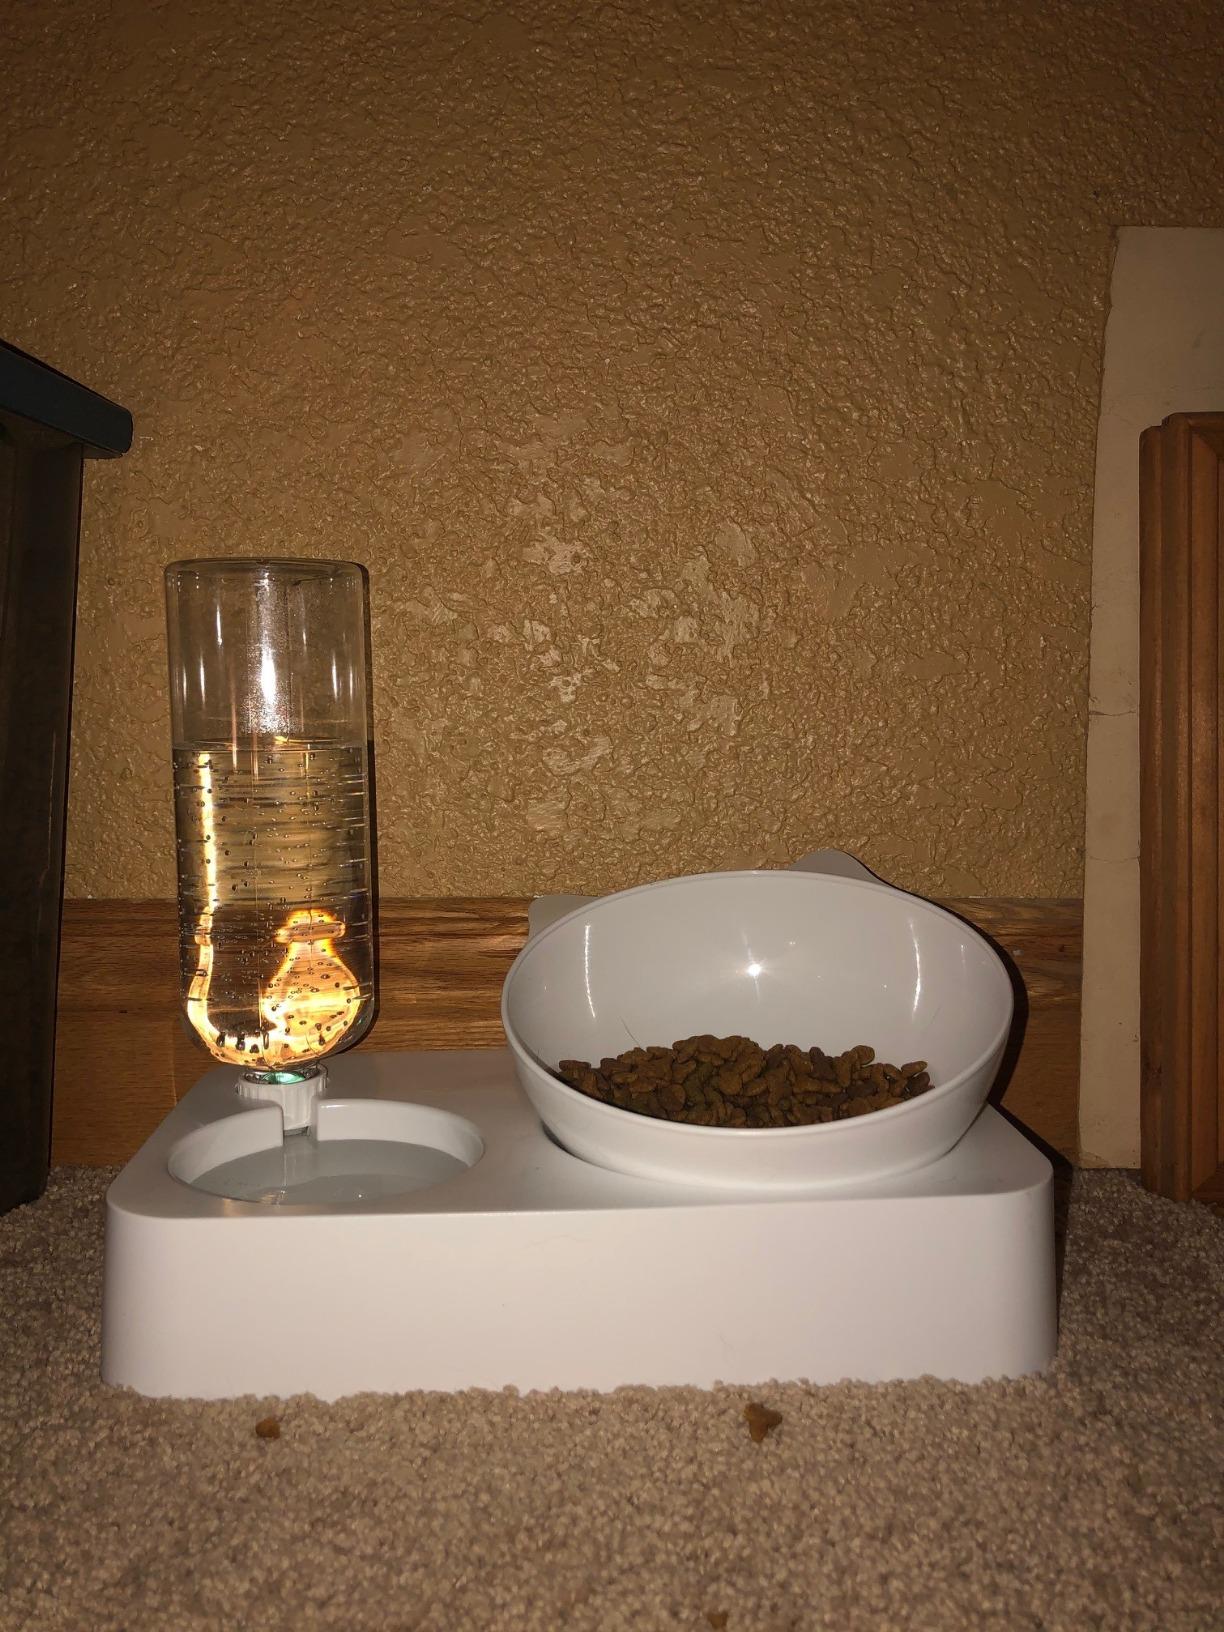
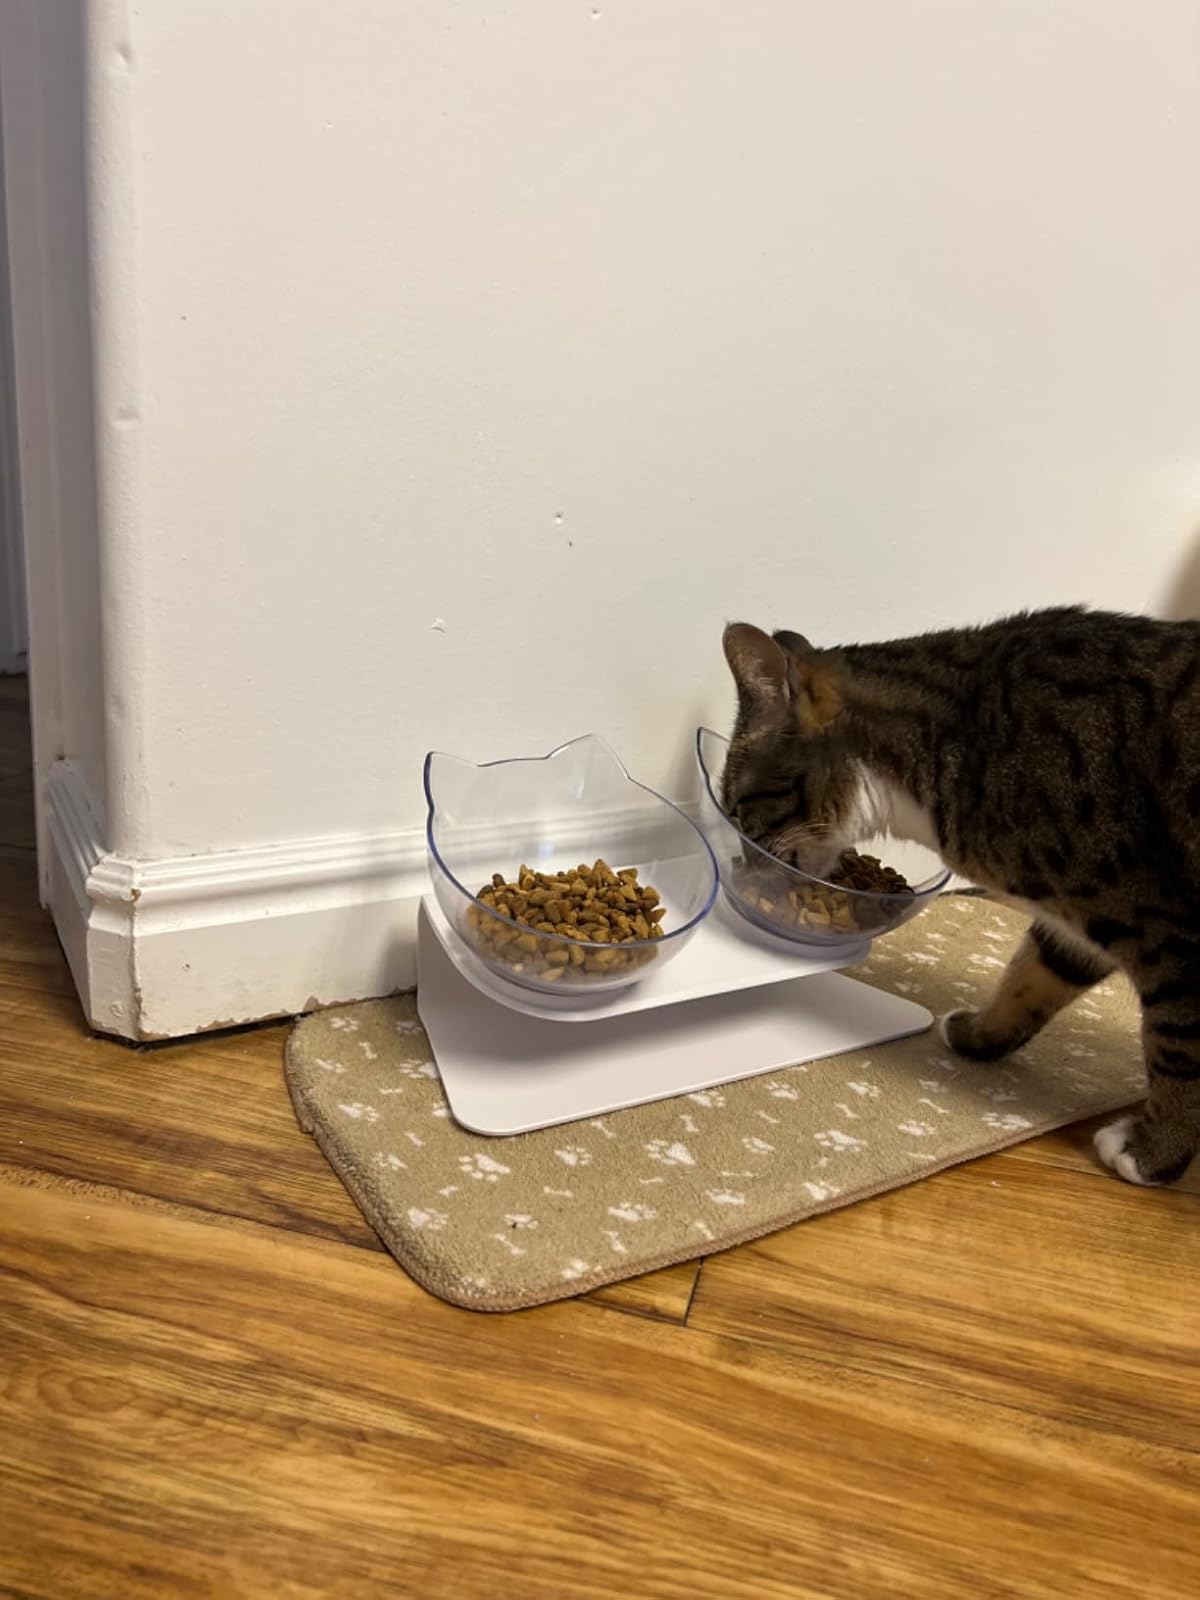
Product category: items_bowl
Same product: no